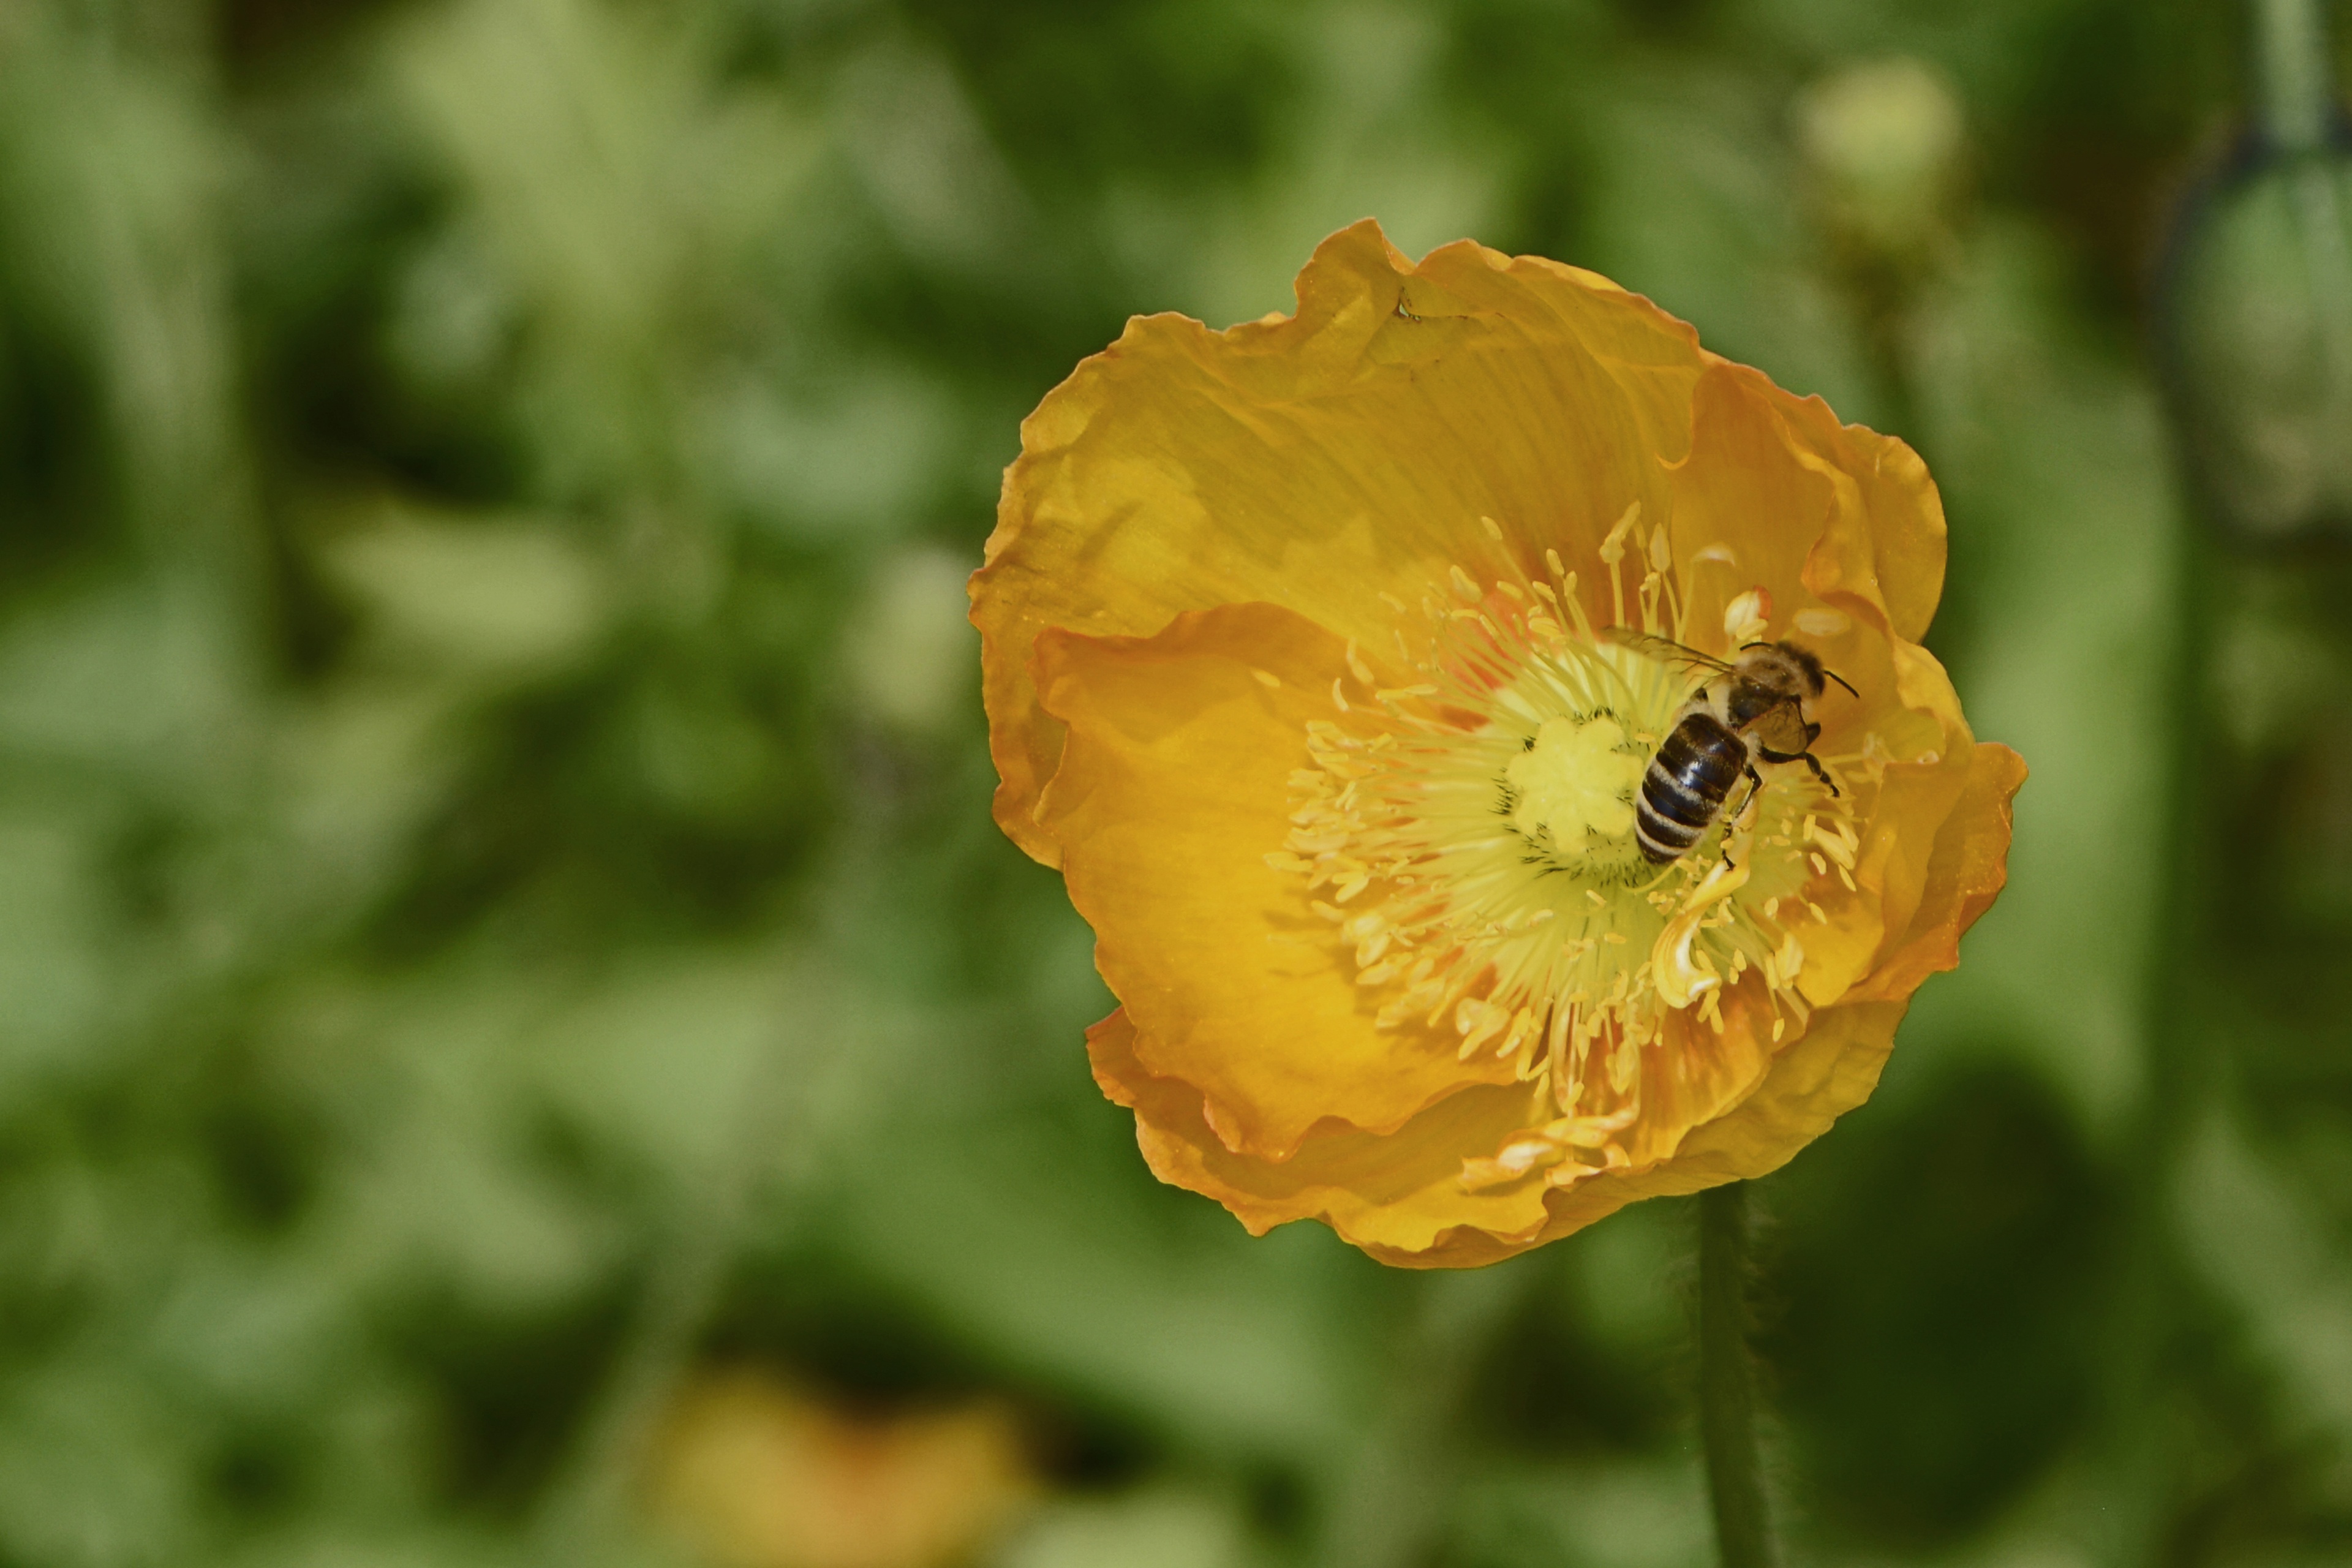
nature, plant, meadow, flower, petal, spring, produce, color, botany, colorful, yellow, garden, close, flora, wildflower, flowers, close up, cheerful, farbenpracht, klatschmohn, poppy flower, blossoms, bee, poppy, poppies, nectar, macro photography, flowering plant, mohngewaechs, plant stem, land plant, poppy family, calochortus